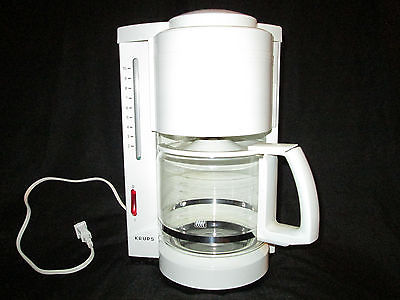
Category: coffee maker